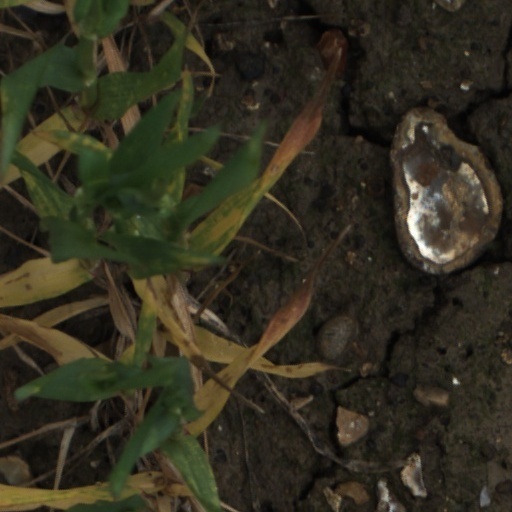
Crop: wheat